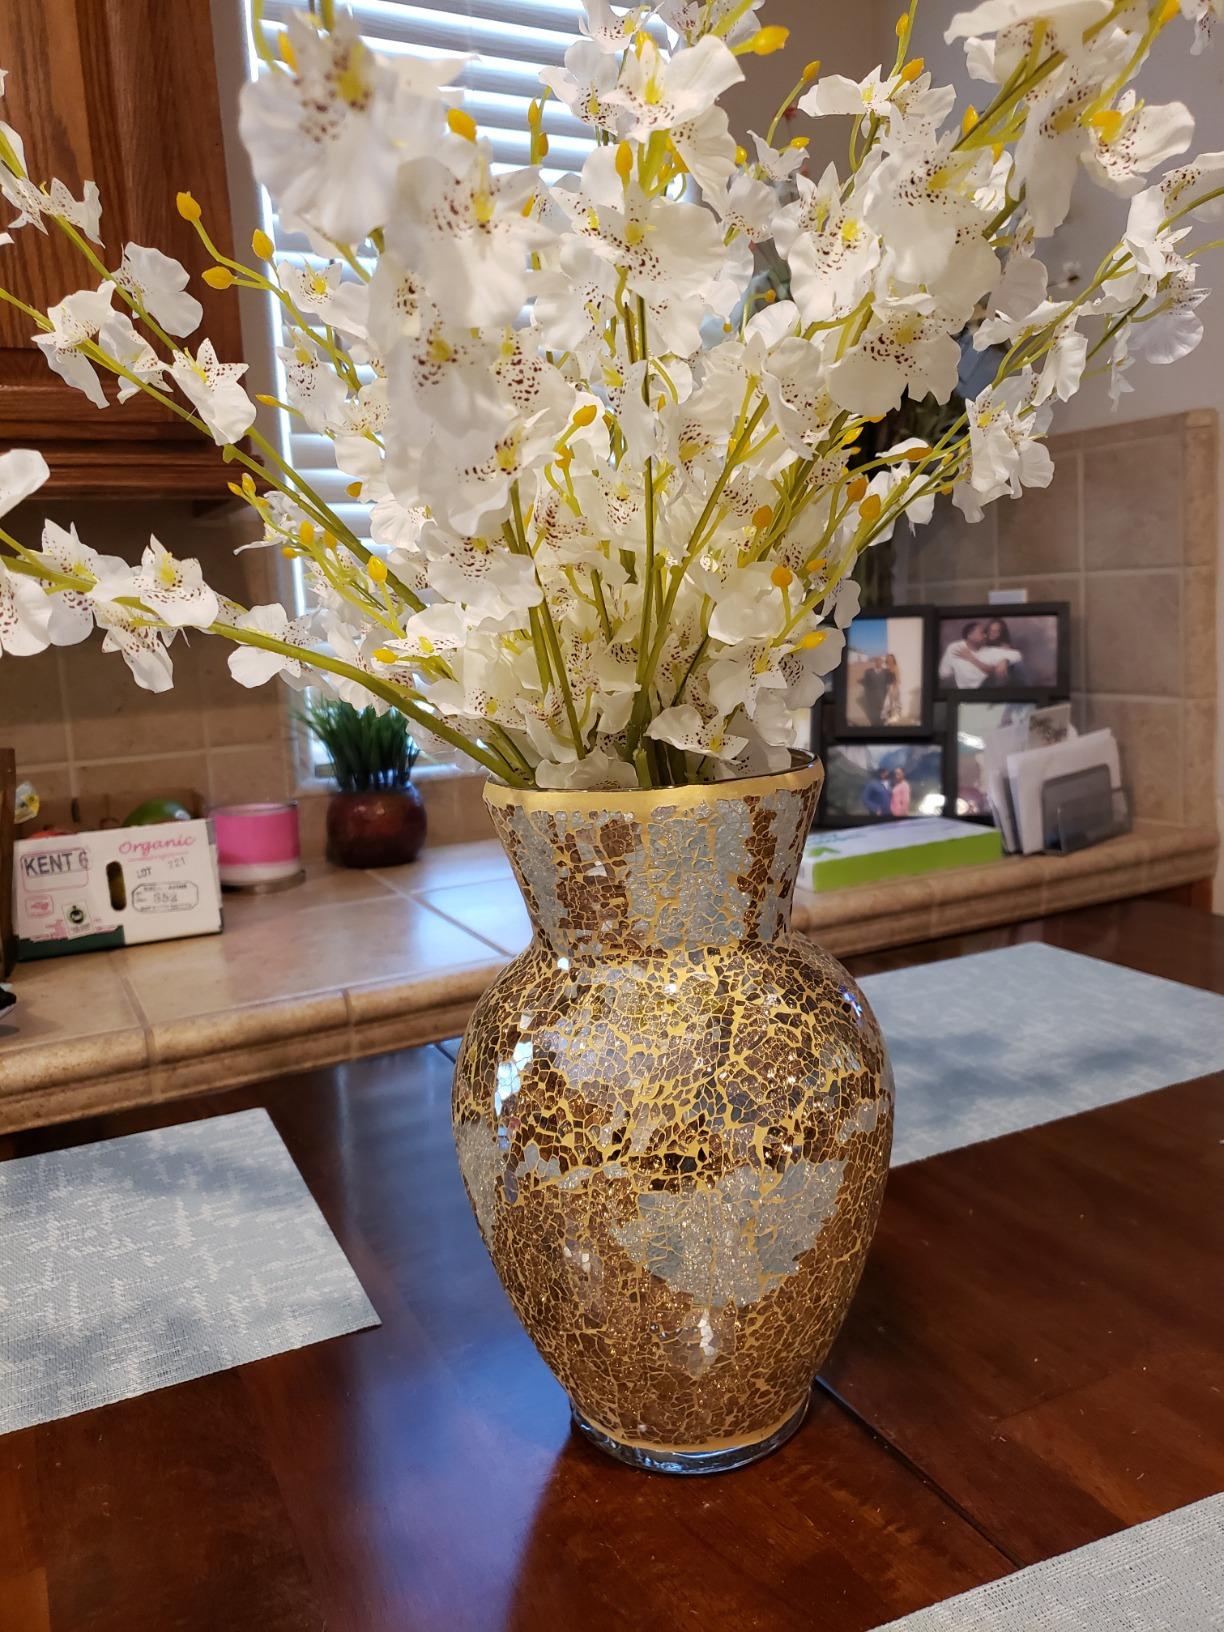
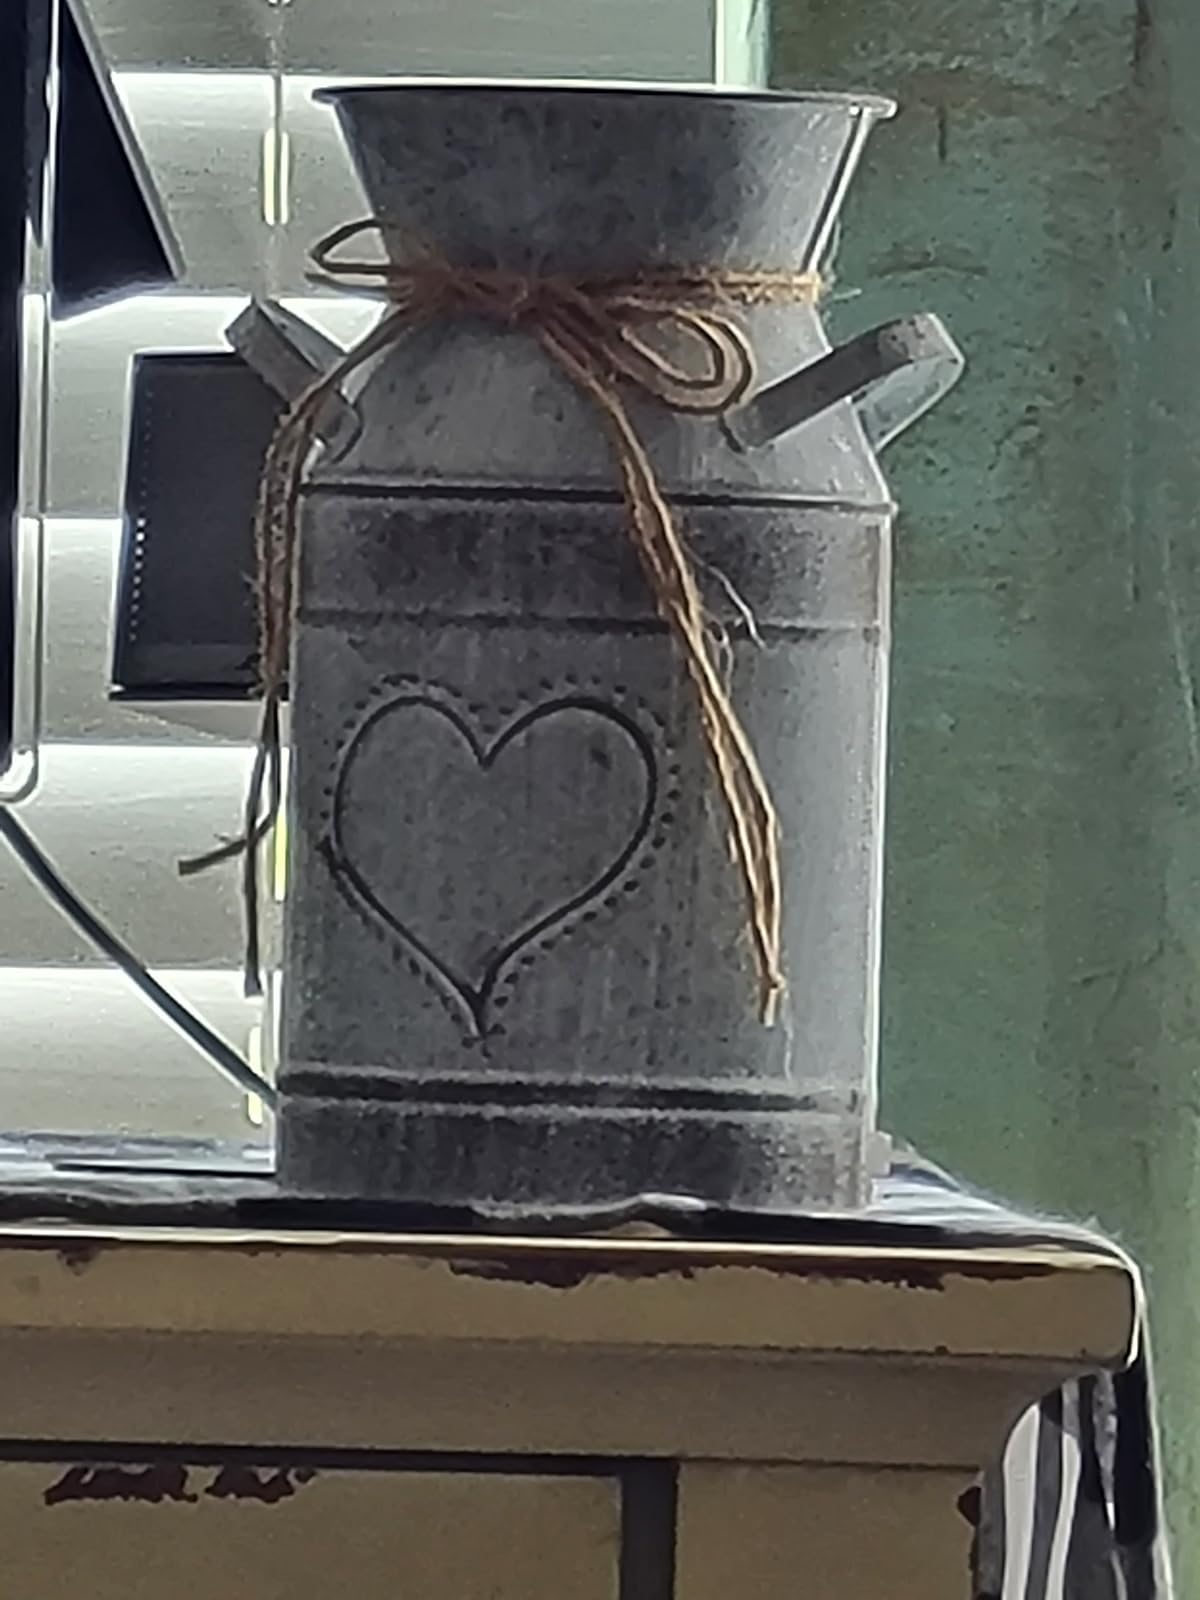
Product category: vase
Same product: no